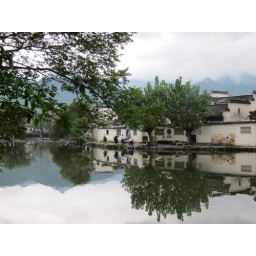
This lake represents the belly of the water buffalo in which Hongcuo is shape.